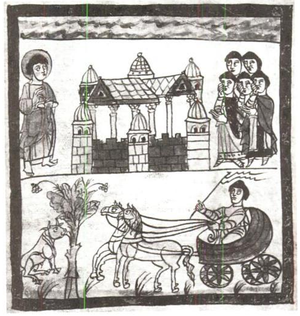
Cet article concerne les événements concernant les sciences et les techniques qui se sont déroulés durant le IXᵉ siècle :